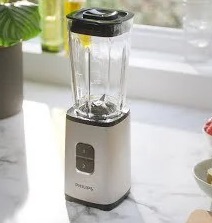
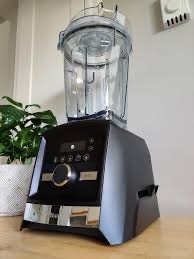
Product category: items_blender
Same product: no